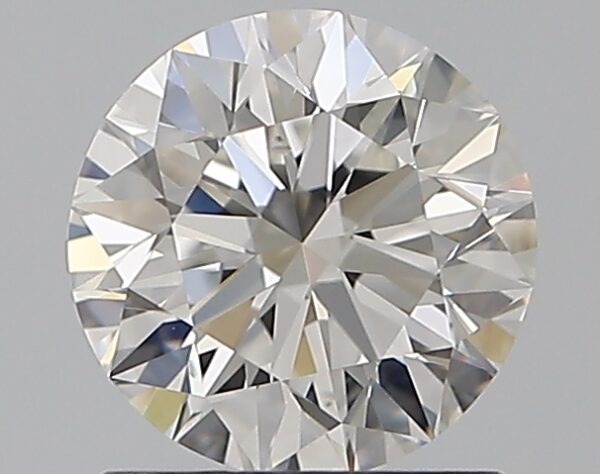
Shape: round
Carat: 1.01
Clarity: VS2
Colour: F
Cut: EX
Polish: EX
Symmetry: EX
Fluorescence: N
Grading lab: GIA
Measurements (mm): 6.36 x 6.4 x 3.99